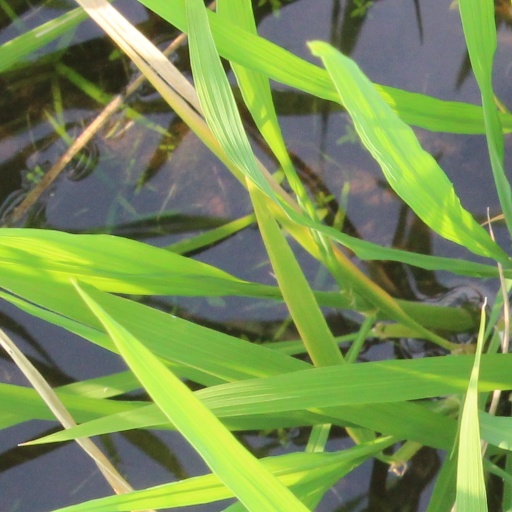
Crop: rice